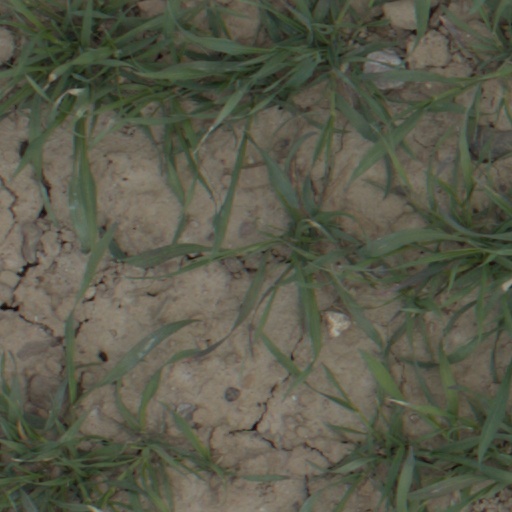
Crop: wheat